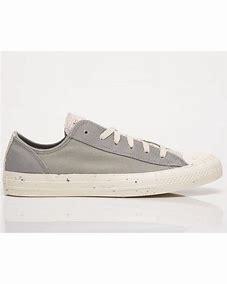
Brand: Converse
Model: Chuck Taylor All Canvas